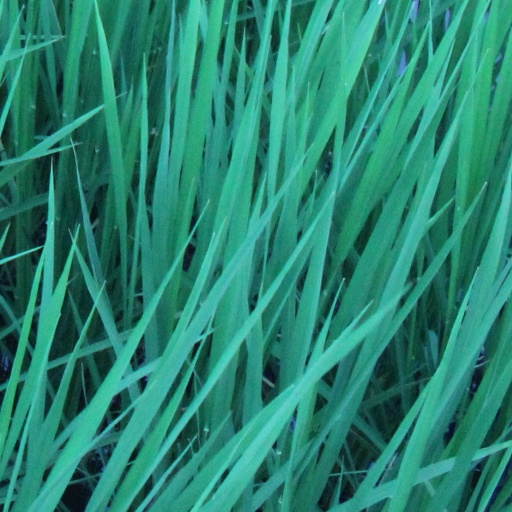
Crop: rice